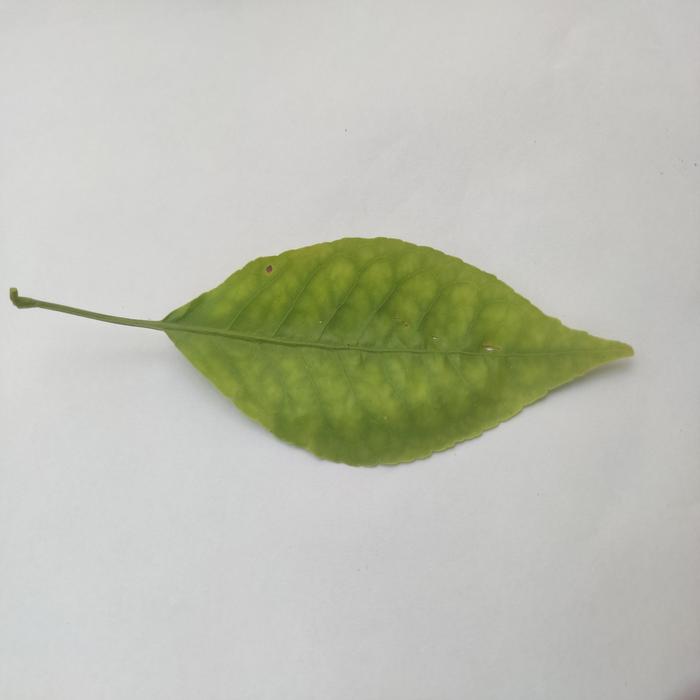
Crop: Aegle Marmelos
Leaf condition: Cercospora_Leaf